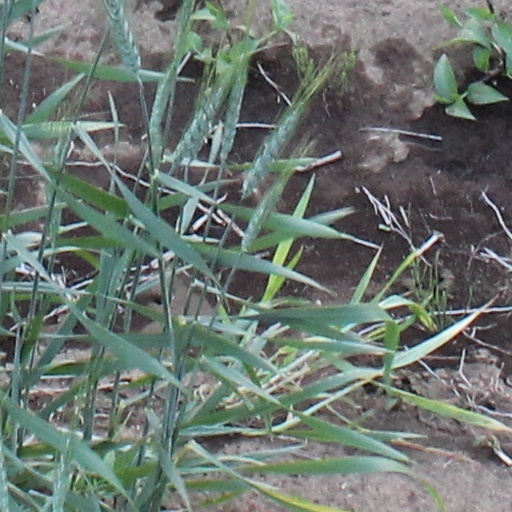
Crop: wheat